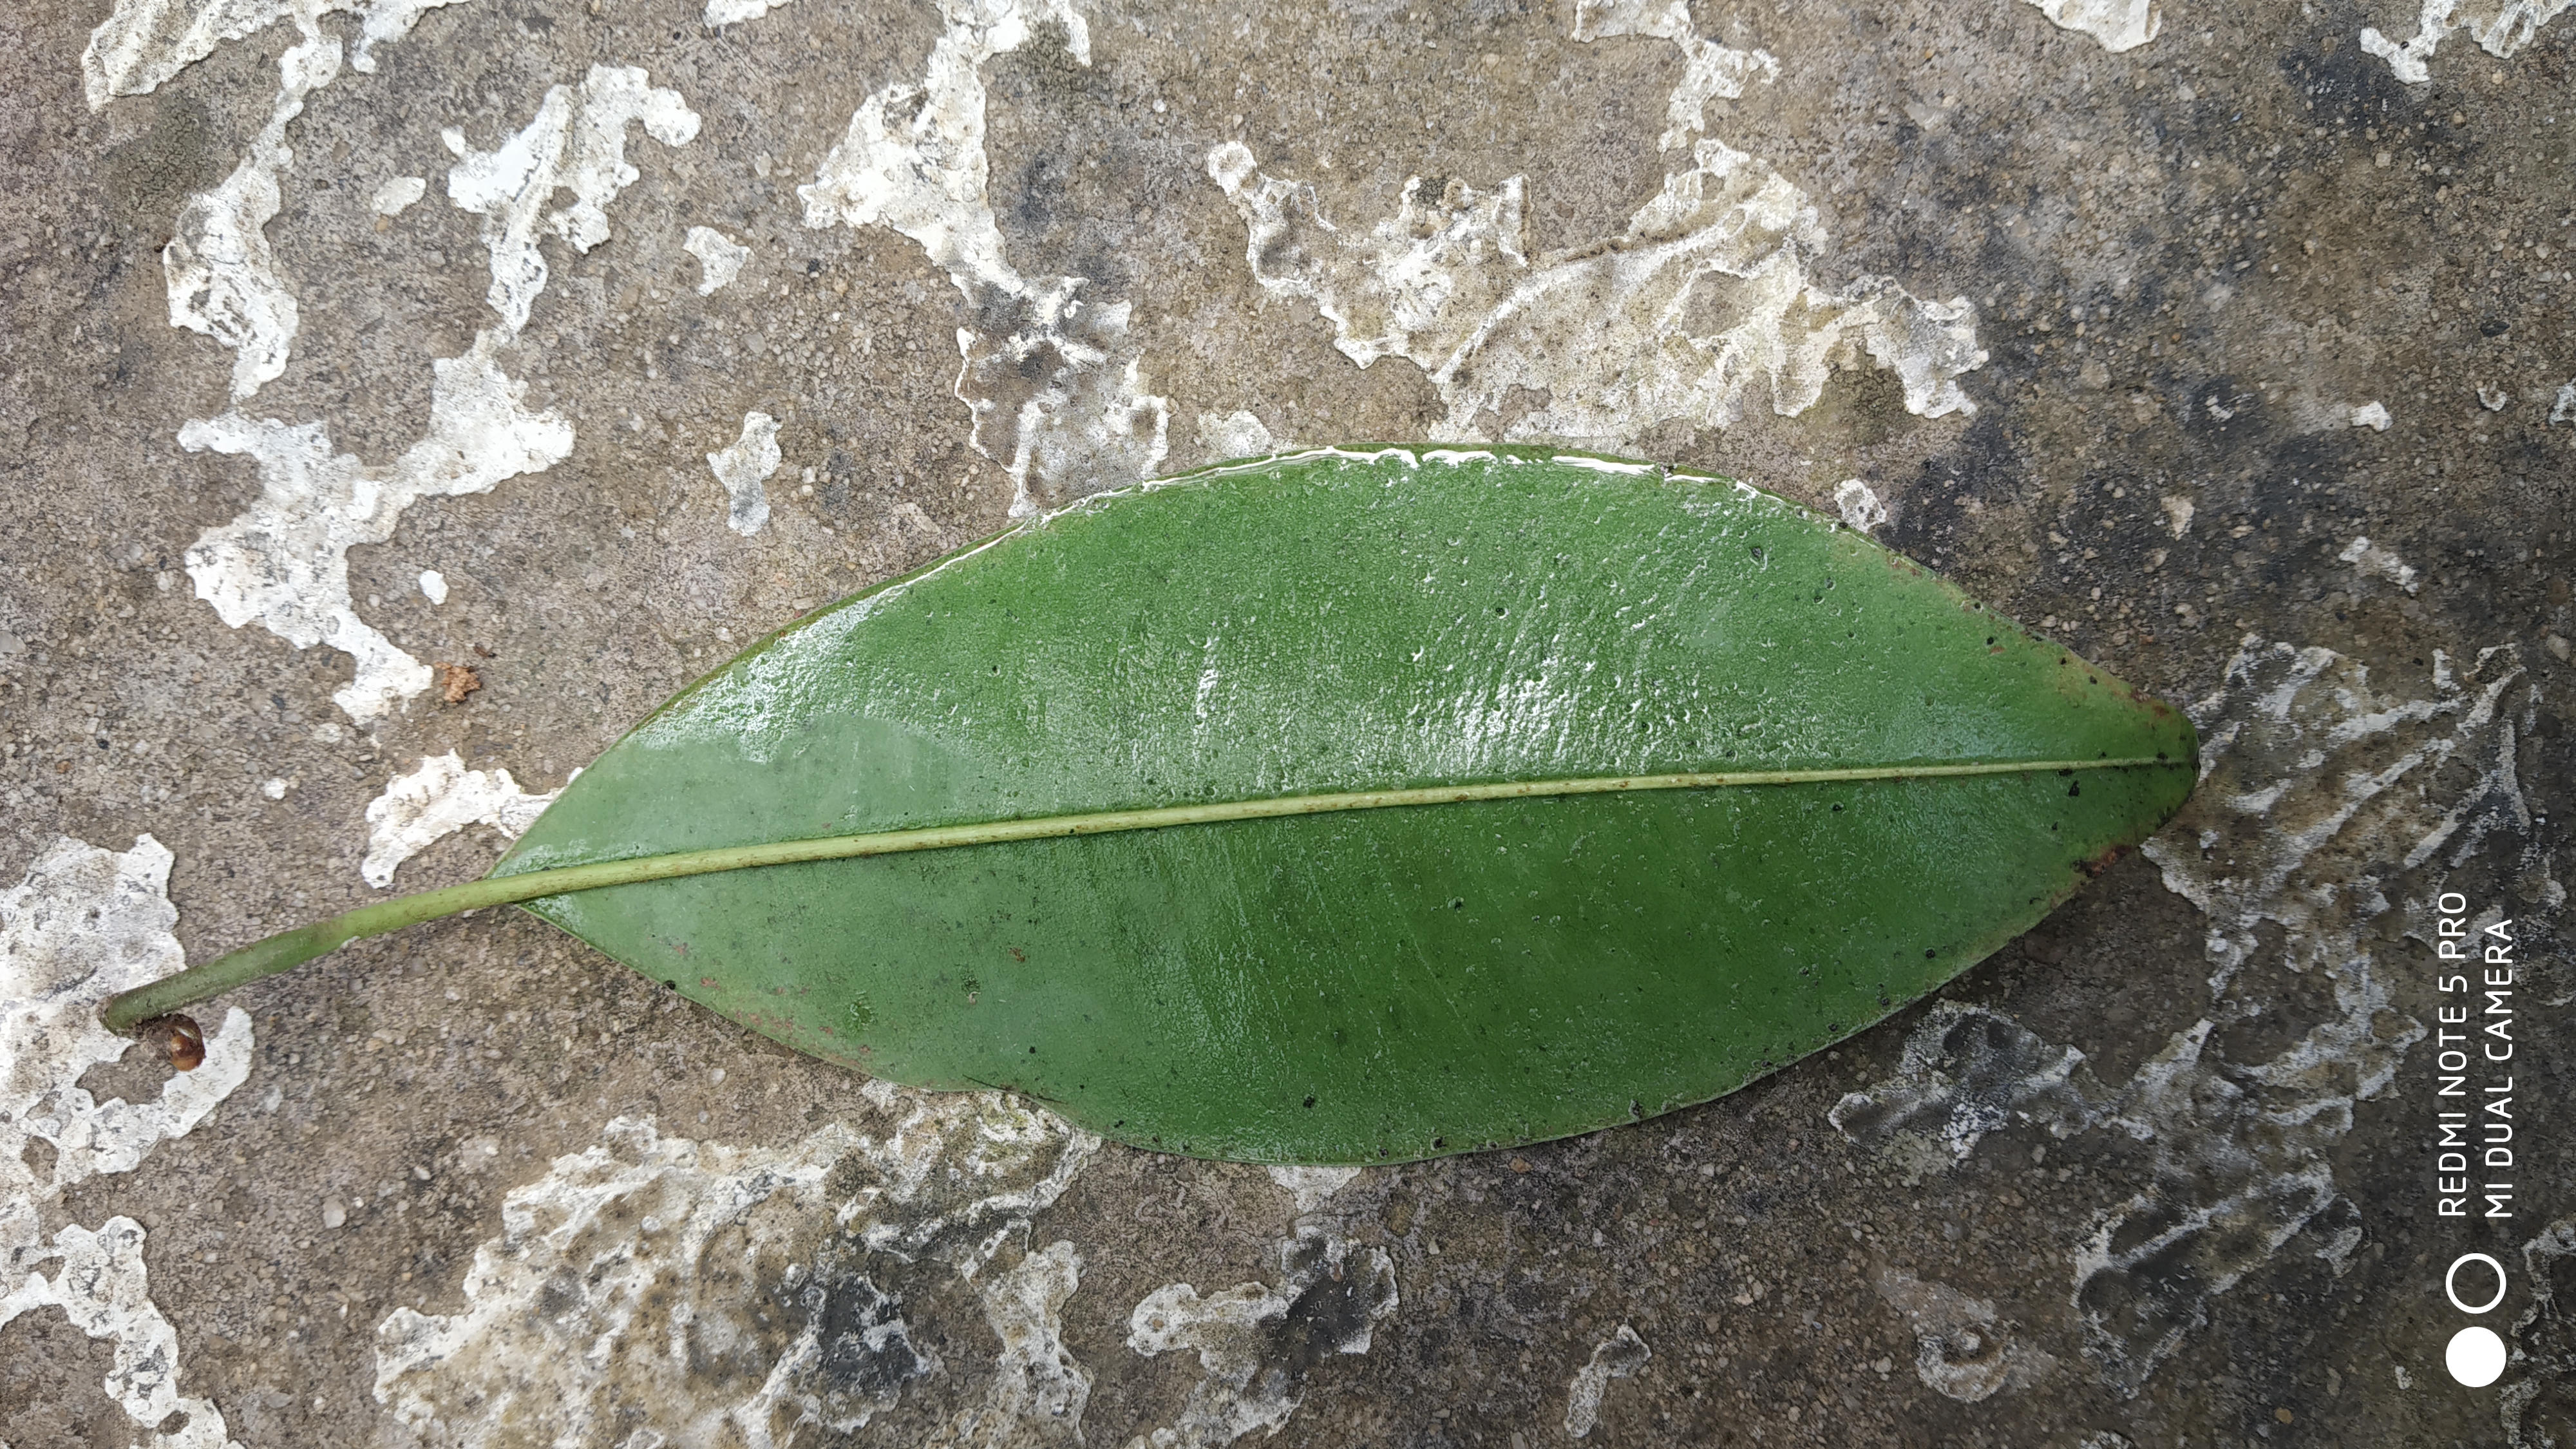
Plant: Sapota